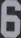
Number: 6